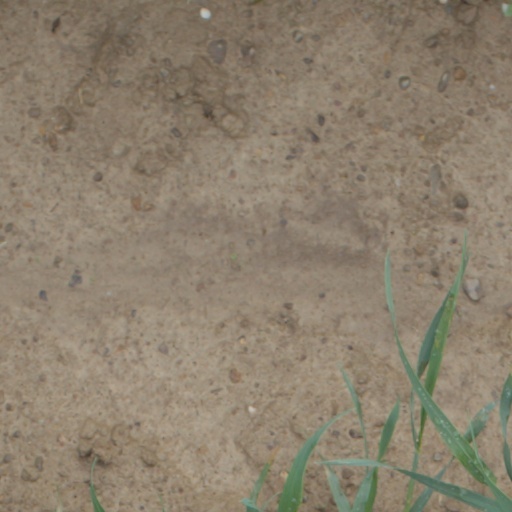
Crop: wheat